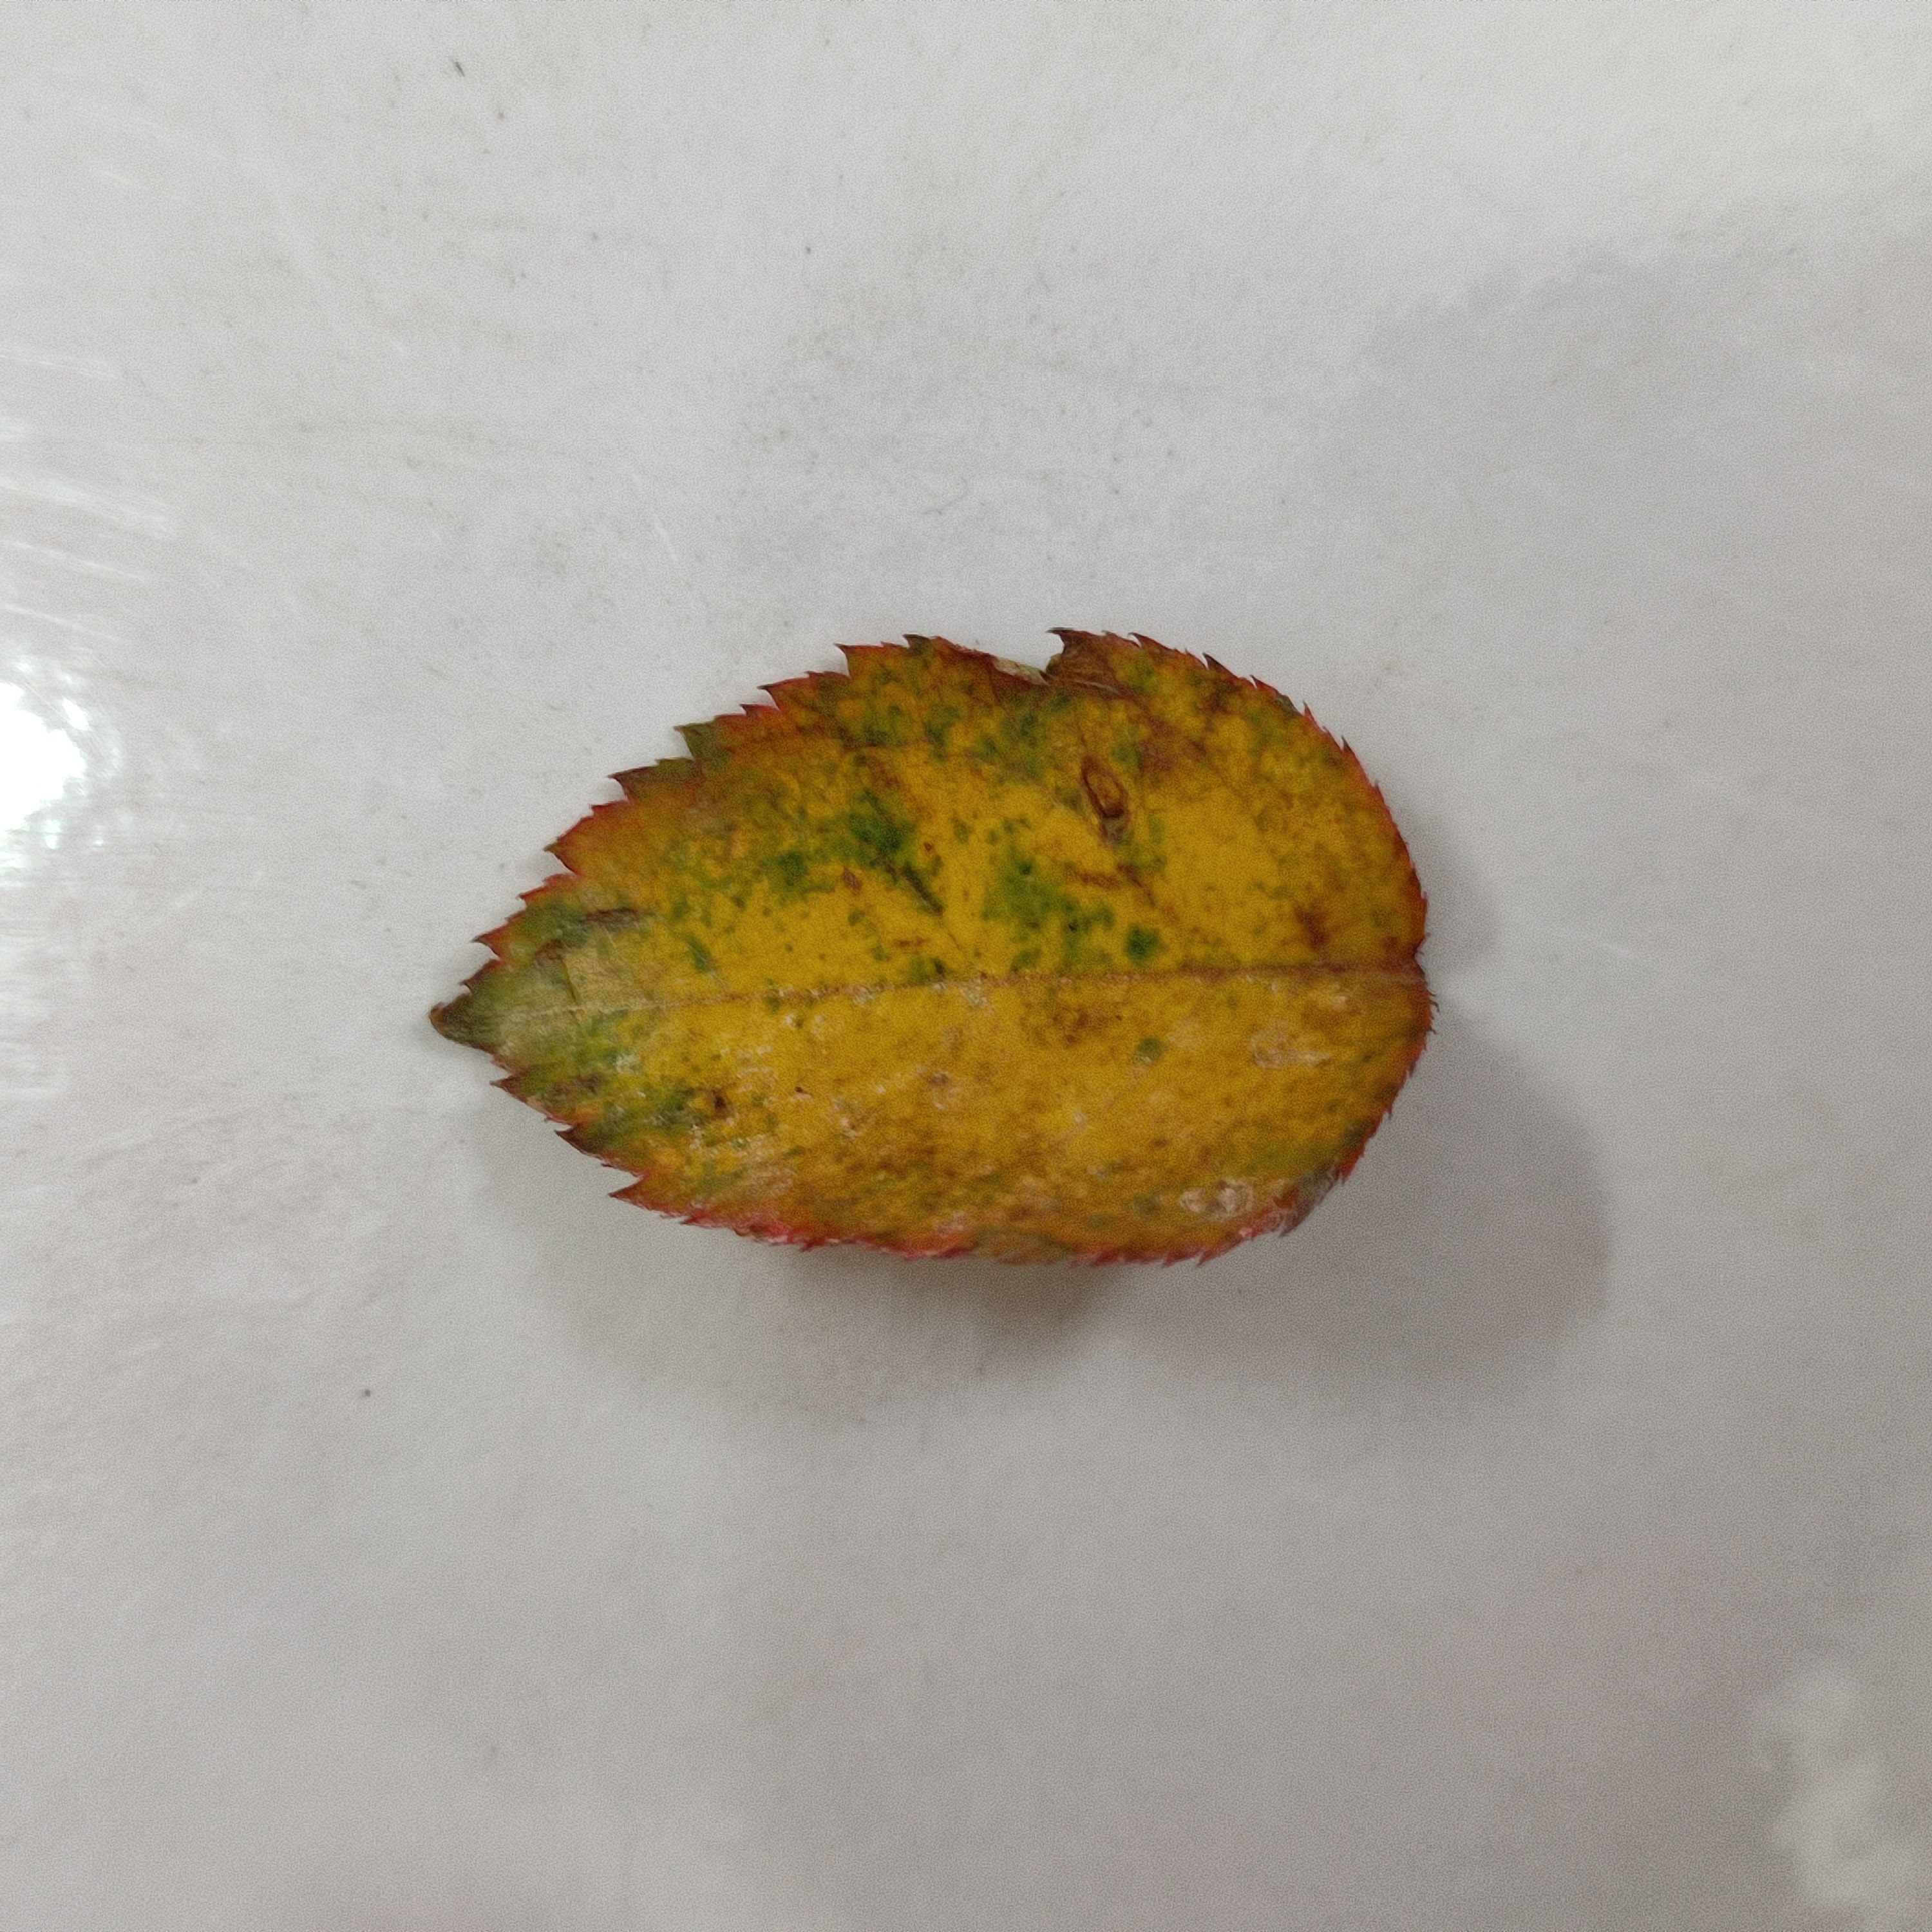
Label: Yellow Mosaic Virus